Question: Please indicate a possible affordance area of baseball bat that can be used for holding
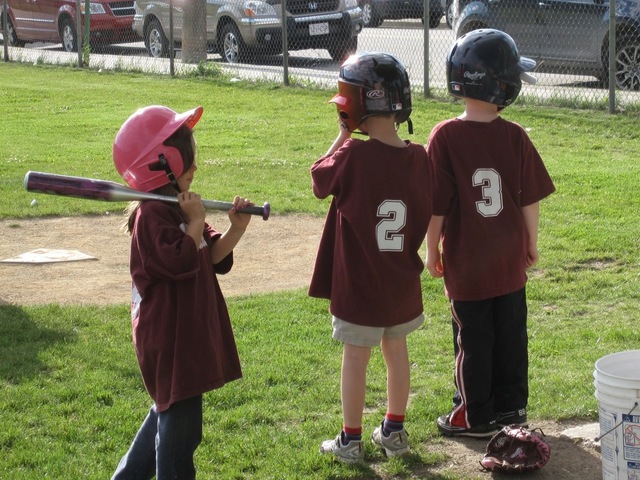
Answer: [174.211, 190.526, 212.105, 213.684]